African hawk-eagle

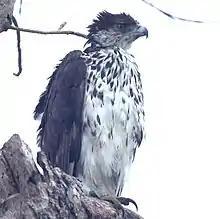
An African hawk-eagle surveys its surroundings. This species tends to be aggressive towards larger raptors.

This is a bird of well-wooded countryside. This species tends to favor tropical broadleaf woodland and woodland edge within the savanna but does not tend to occur in true deep forest. Additionally, African hawk-eagles can adapt to thornbush areas such as the veld but tends to occur moreso within riparian zones, which tend to permit the growth of strips of taller trees. Miombo and especially Mopane woodland may be central to the existence of the species in southern Africa. As confirmed in study from Zimbabwe, more enclosed woodlands were avoided in favor of lower density woodlands. Overall, they tend to prefer fairly dry areas, but based on data from West Africa, Kenya and Botswana tend to prefer some moderate rainfall, with highly rainy areas such as Kenyan highlands tending to be avoided but also highly arid localities are avoided. Access to waterways, typically rivers, including ephemeral ones, and watering holes, is not infrequent, especially since they permit tall trees in otherwise fairly dry regions of Africa and also often hold concentrations of prey. Secondarily, they may be seen in fairly open, sparser savanna and assorted semi-desert areas whilst they generally avoid evergreen forests and mountainous areas. They have however been known to nest on cliff faces in Kenya but overall this is seldom-recorded and rare for this species, unlike in the Bonelli's eagle. There are records of this species visiting (if not nesting in) cultivation such arables and pastureland and occasionally nesting in well-treed and low-disturbance plantations. However, this species typically seems to require protected areas to successfully propagate in. The African hawk-eagle has been documented from sea level to around , but mainly occurs below .